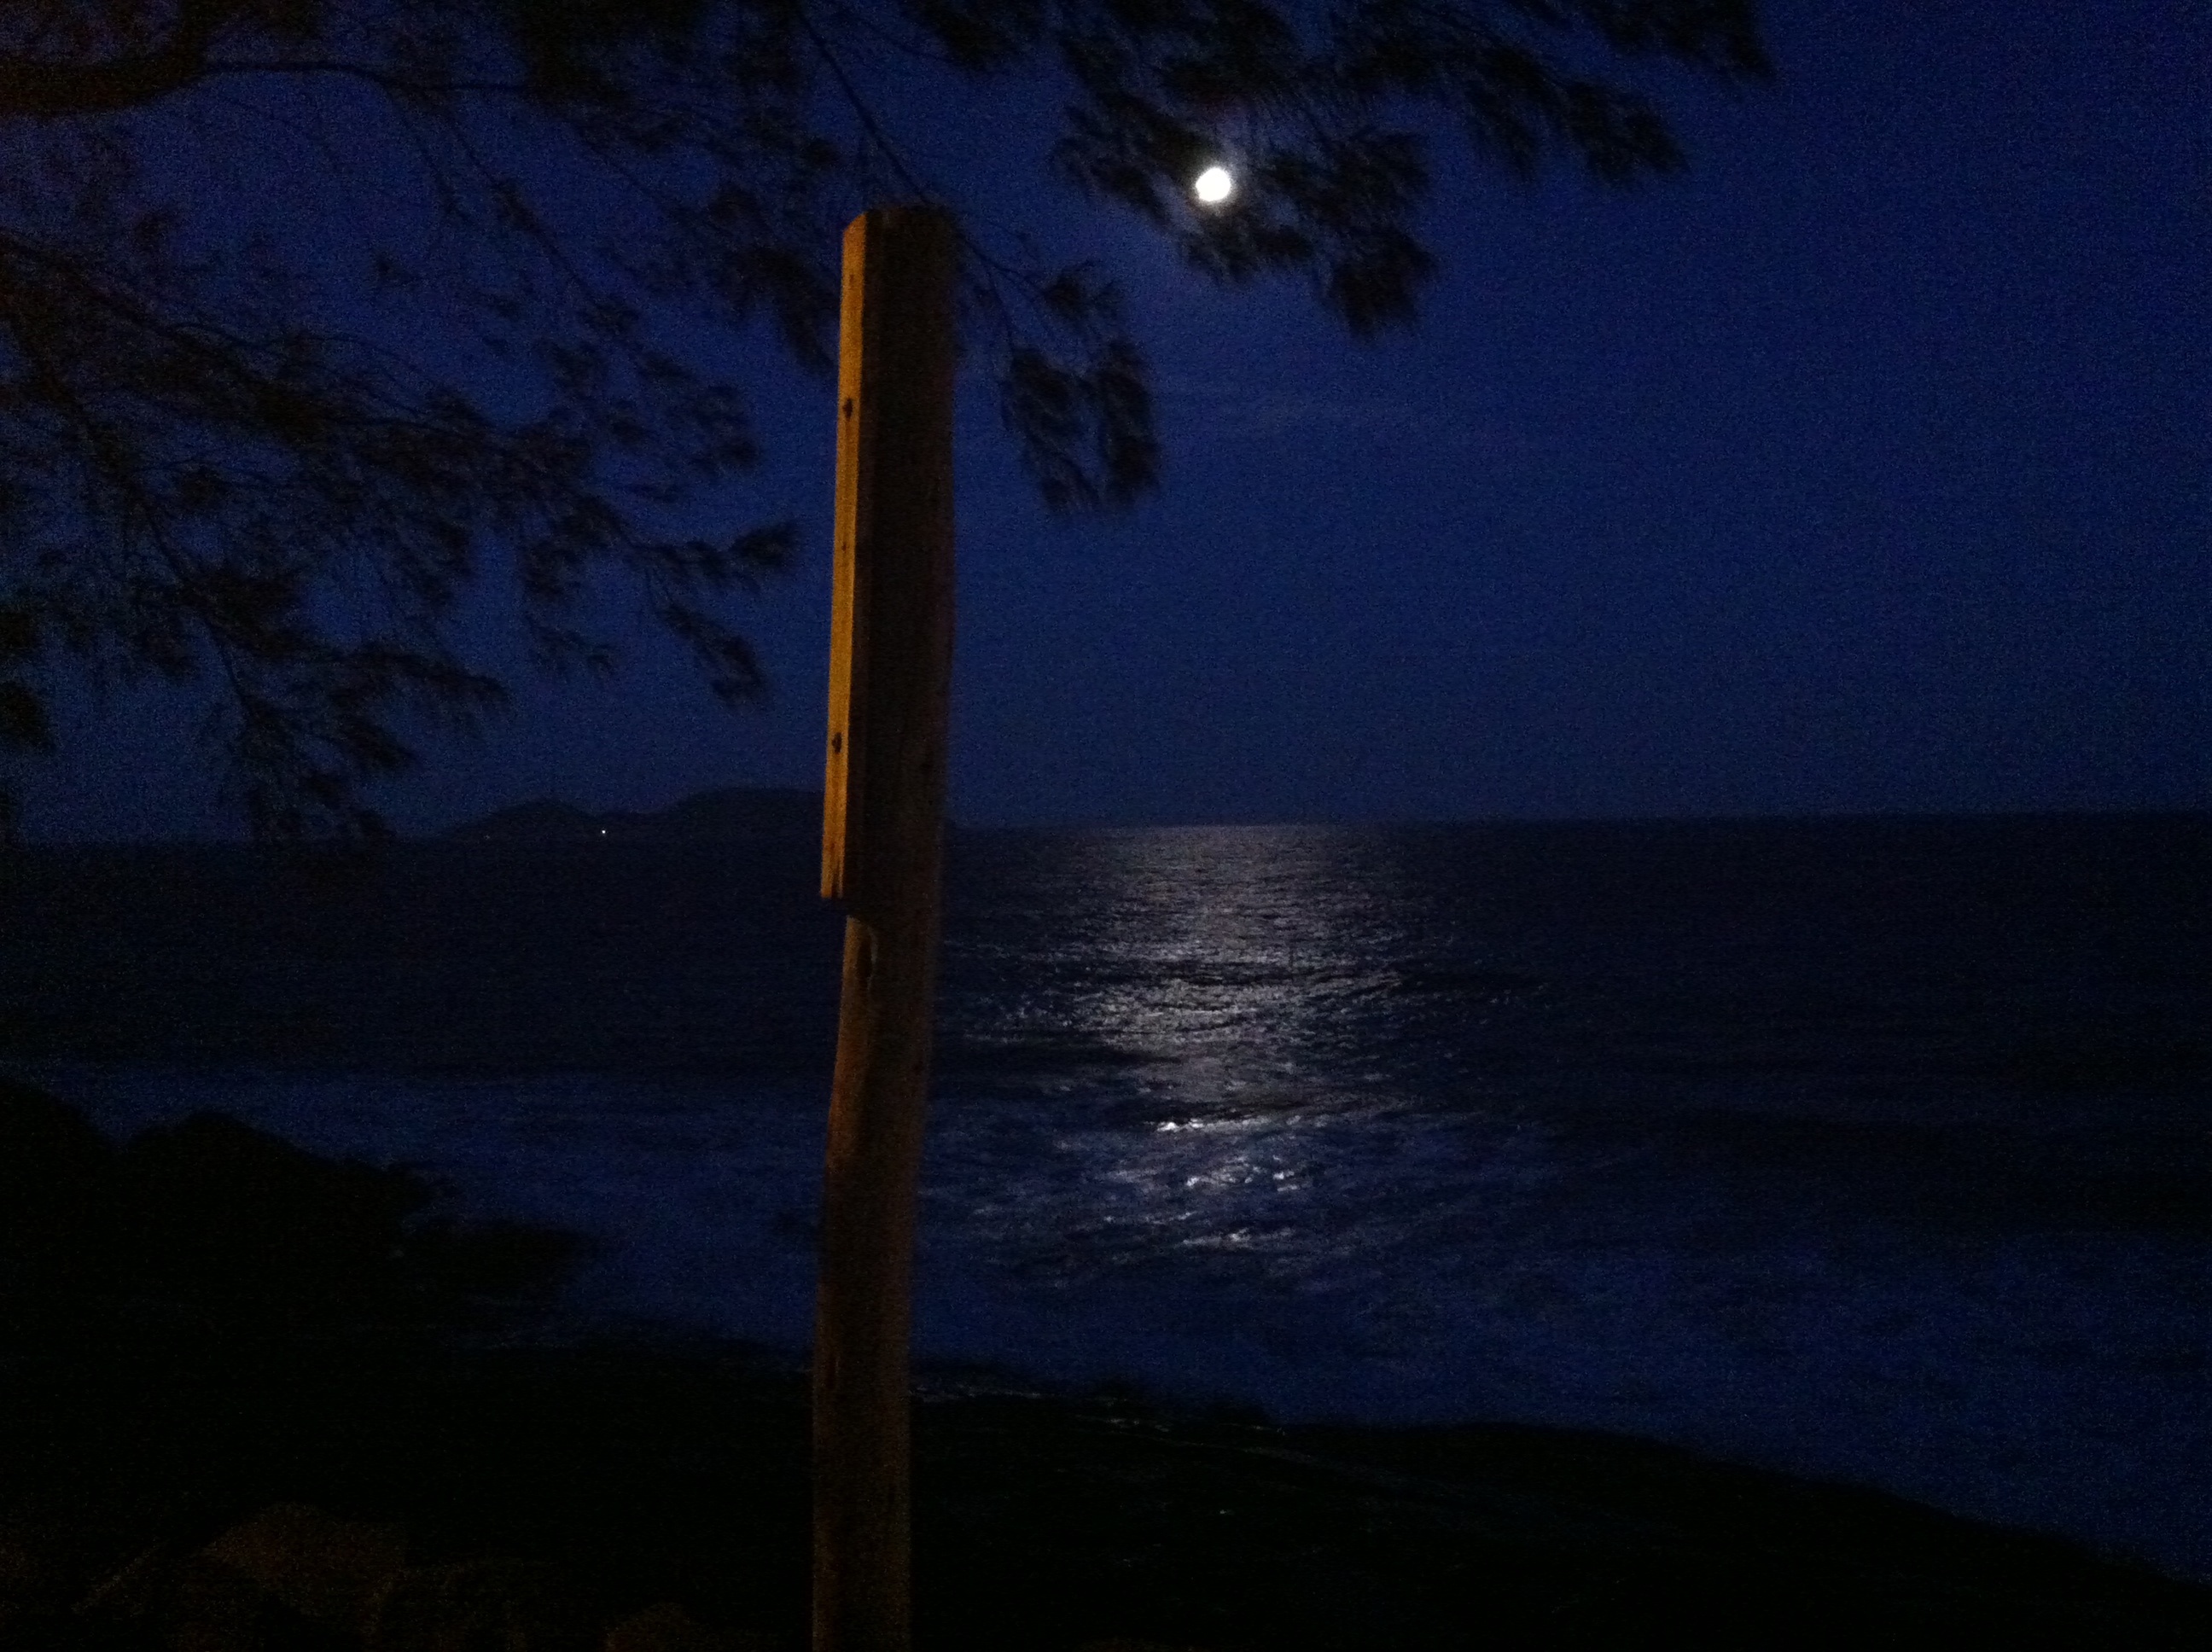
sea, water, nature, ocean, horizon, light, cloud, sky, sunset, night, sunlight, morning, wave, dawn, atmosphere, dark, dusk, evening, reflection, darkness, moon, moonlight, luminosity